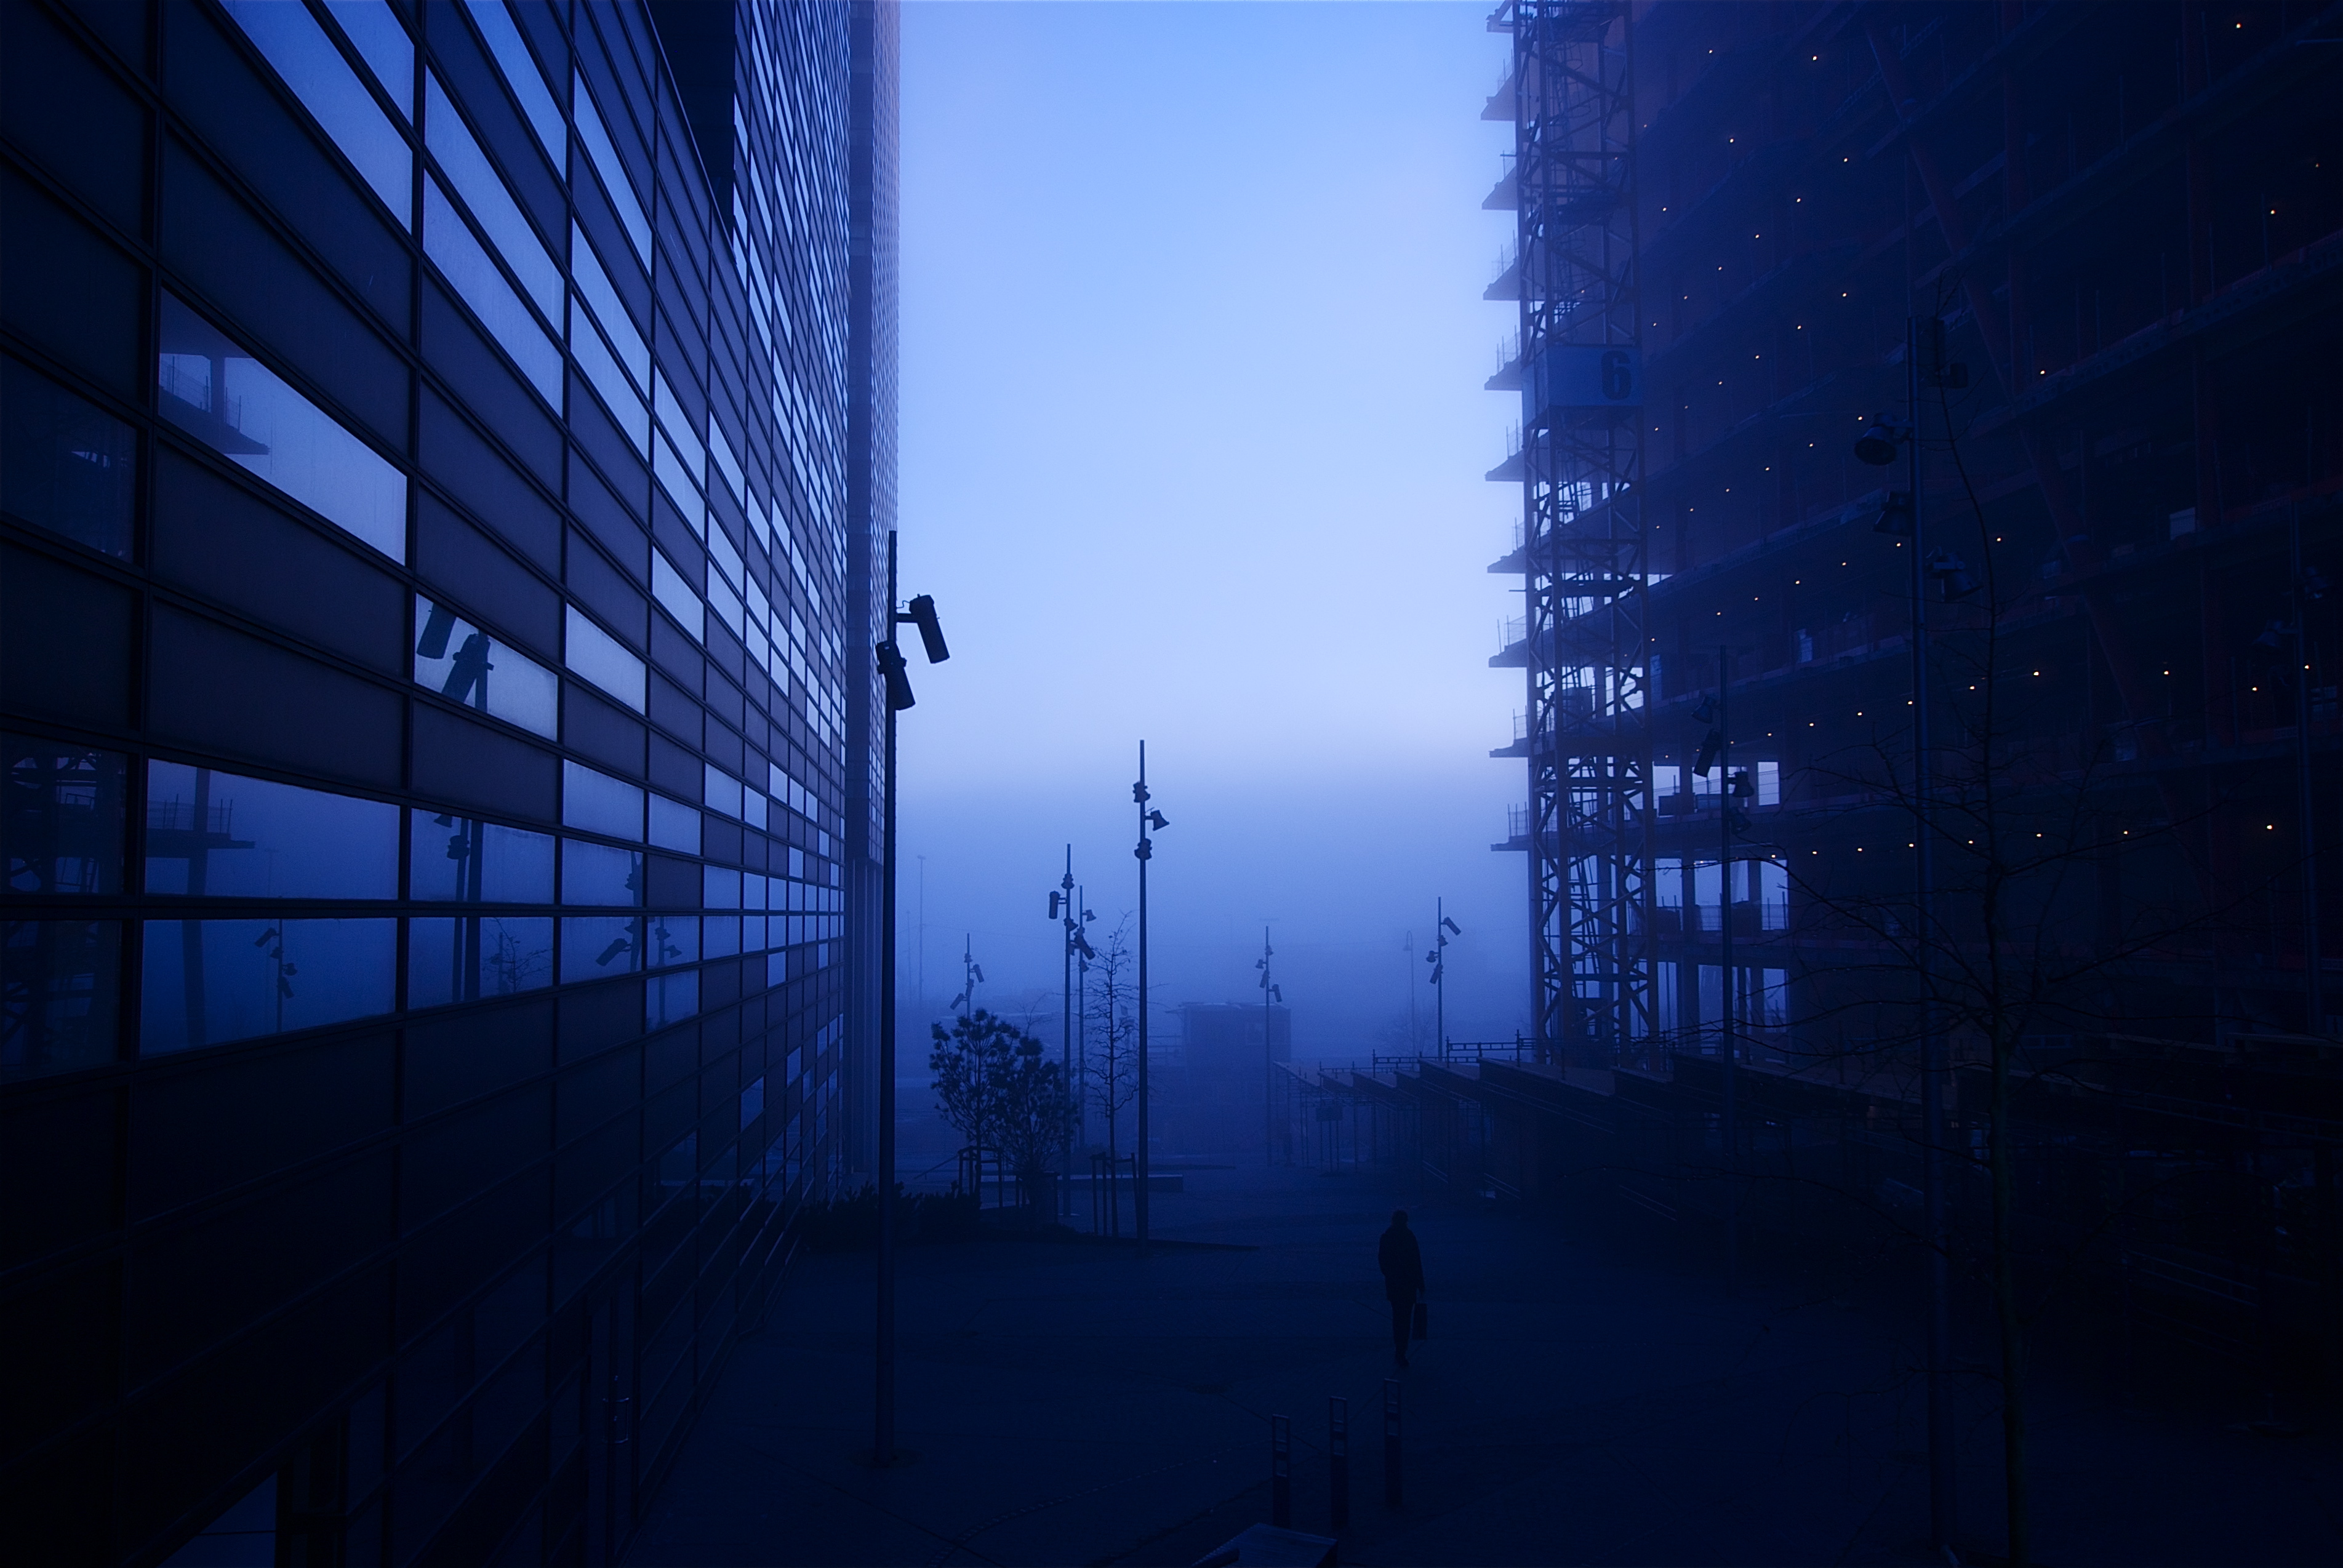
man, horizon, light, sky, night, sunlight, morning, moody, dawn, city, atmosphere, skyscraper, evening, line, reflection, color, darkness, blue, street light, lighting, mood, shape, norway, norge, oslo, screenshot, atmospheric phenomenon, atmosphere of earth, computer wallpaper